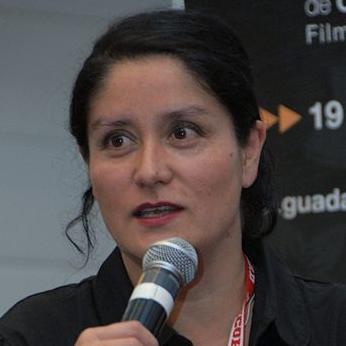
Age: 40